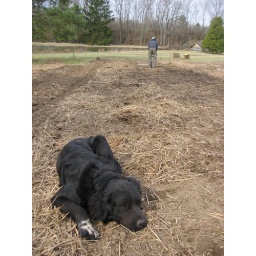
Big Dog sleeping in the field